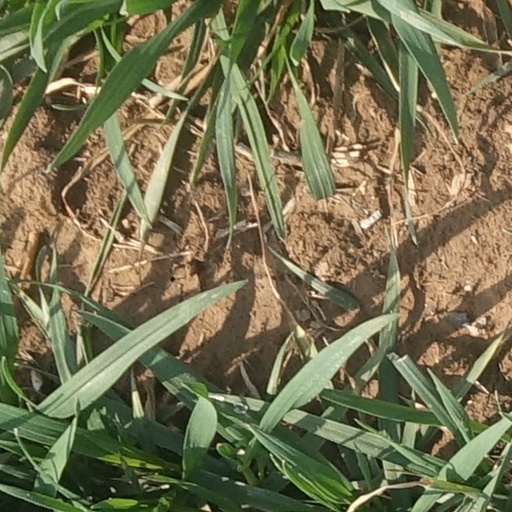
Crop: wheat